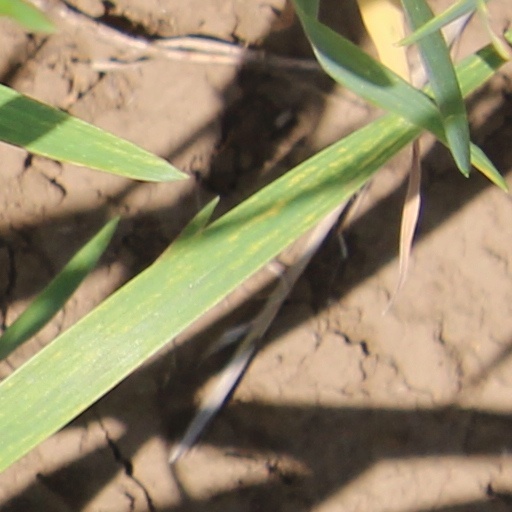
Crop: wheat